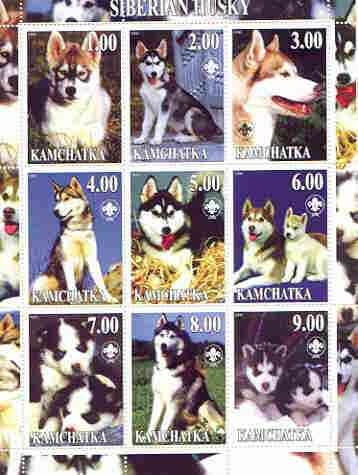
Kamchatka Republic 2000 Dogs (Siberian Husky) perf sheetlet containing complete set of 9 values, each with Scout logo unmounted mint
Brand: Avion Stamps
Kamchatka Republic 2000 Dogs (Siberian Husky) perf sheetlet containing complete set of 9 values, each with Scout logo unmounted mint
Category: Arts & Entertainment > Hobbies & Creative Arts > Collectibles > Postage Stamps